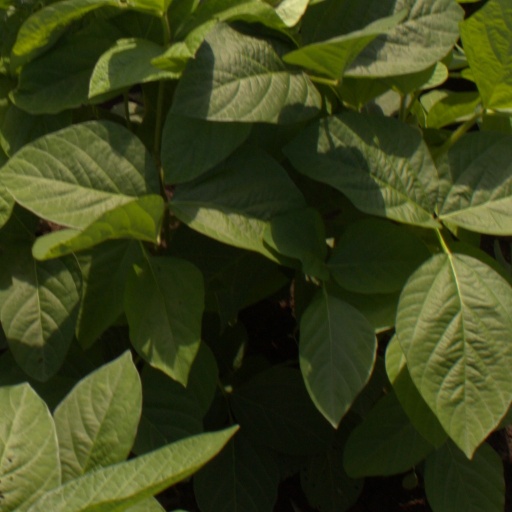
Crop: soybean